Wenlan Pavilion

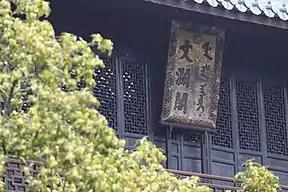
Signboard of Wenlan Library

The Wenlan Pavilion was built in 1782 (47th year of the Qianlong reign of the Qing dynasty) and completed in the following year. In 1853, Zhenjiang Wenzong Mansion and Yangzhou Wenhui Mansion were both destroyed by the Taiping Rebellion and were not restored after the war, but Wenlan Library collapsed in 1861 when the Taiping Army captured Hangzhou and was rebuilt in 1880. The Imperial Library is a typical Chinese garden in the centre of the West Lake.